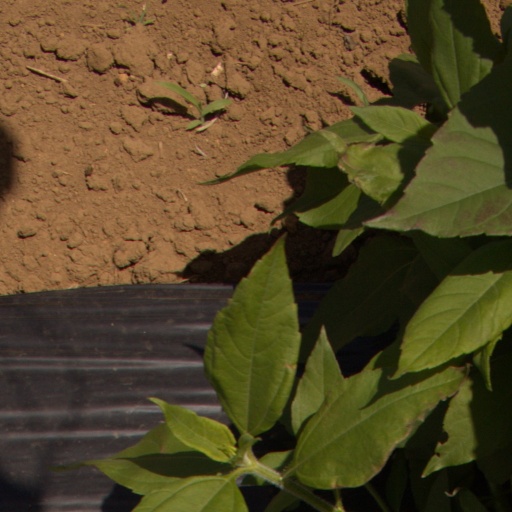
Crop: Jerusalem artichoke